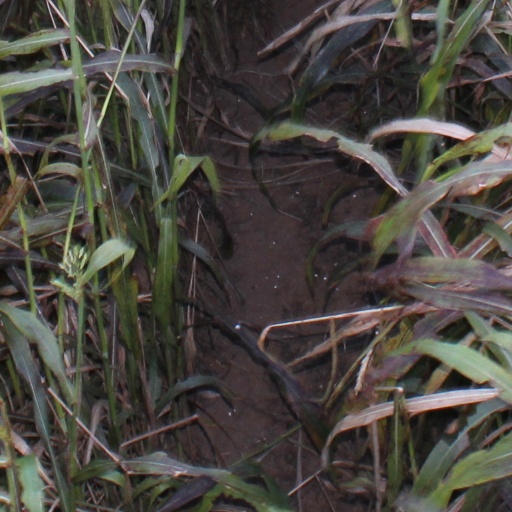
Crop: sorghum